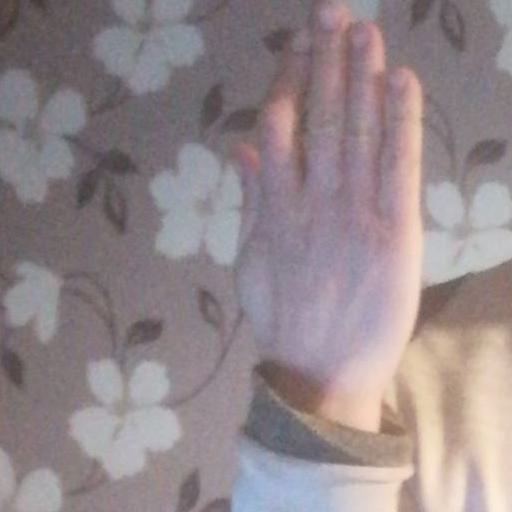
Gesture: stop_inverted